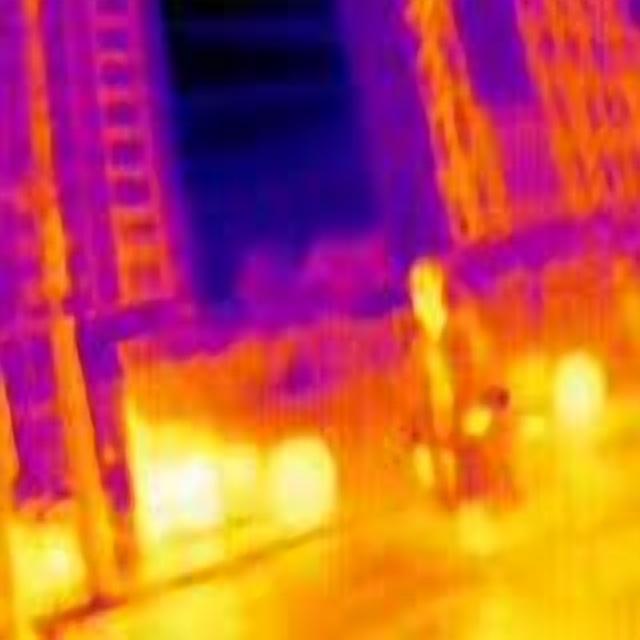
Detected objects:
label: person